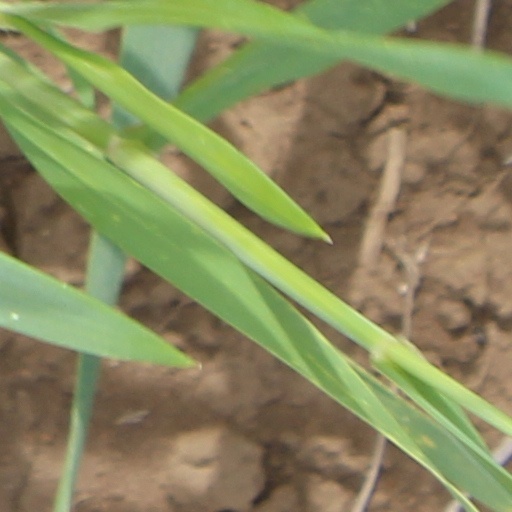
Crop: wheat